1929–30 Georgetown Hoyas men's basketball team

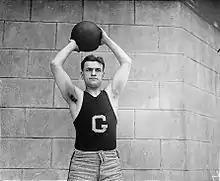
Bill Dudack, seen as a Georgetown forward in 1920, graduated in 1921 and returned to Georgetown to coach the 1929–30 team.

Bill Dudack was a 1921 Georgetown graduate who had played for four years on the varsity basketball team, beginning with the 1917–18 season and had lettered for the 1918–19, 1919–20, and 1920–21 teams. He had also been captain of the 1919–20 team. He had served as an assistant to head coach to Elmer Ripley during Ripleys two very successful seasons as the Hoyas head coach in 1927–28 and 1928–29. Dudack inherited a team stocked with veterans Ripley had recruited, leading to hopes that Ripleys success would continue under Dudack.